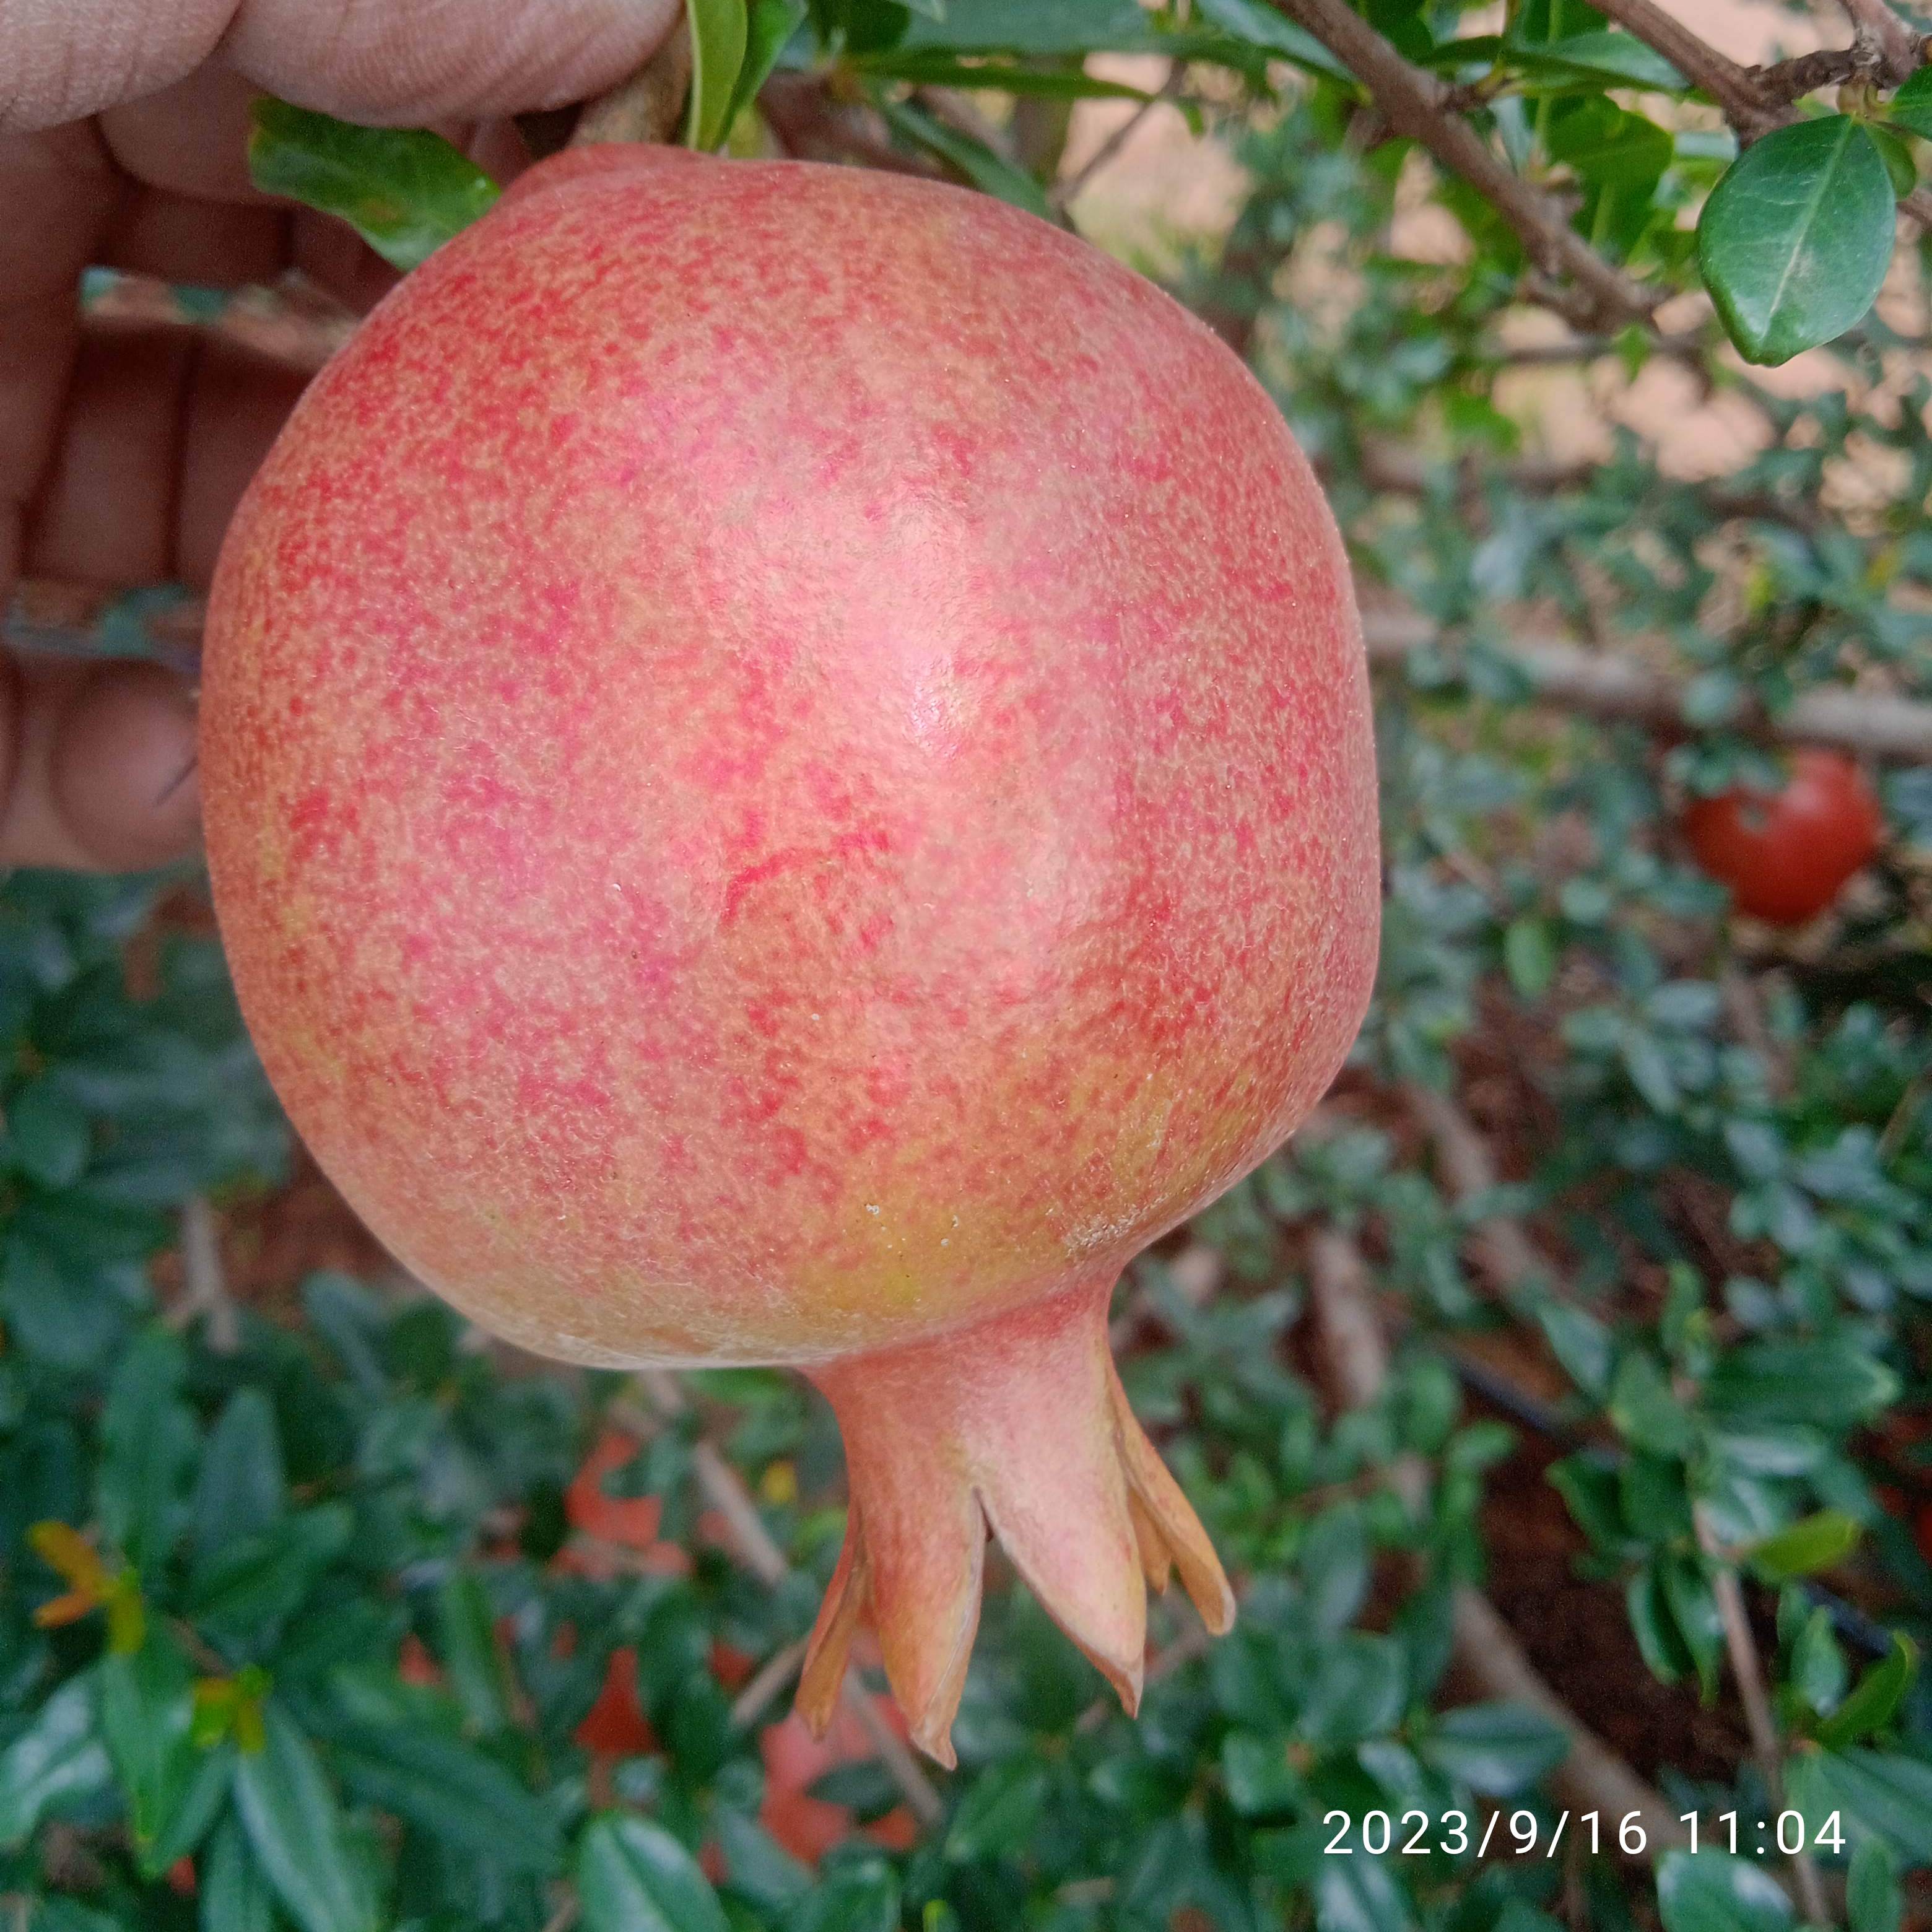
Label: Healthy